New South Wales Police Force

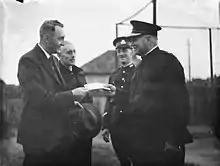
Police officers in 1934

As the colony expanded, a more sophisticated form of crime management was called for. This involved unifying all the police units into a single cohesive police organisation with the centralisation of authority. After a failed attempt made by Act No. 38 of 1850, unified control of the police eventuated in 1862 when the Police Regulation Act (1862) was passed, establishing the NSW Police. The first Inspector General of Police, John McLerie, was appointed to assume overall authority and responsibility. The Police Regulation (Amendment) Act, passed in 1935, changed the title to Commissioner of Police, with its role clearly defined. The position of Deputy Commissioner was also created.